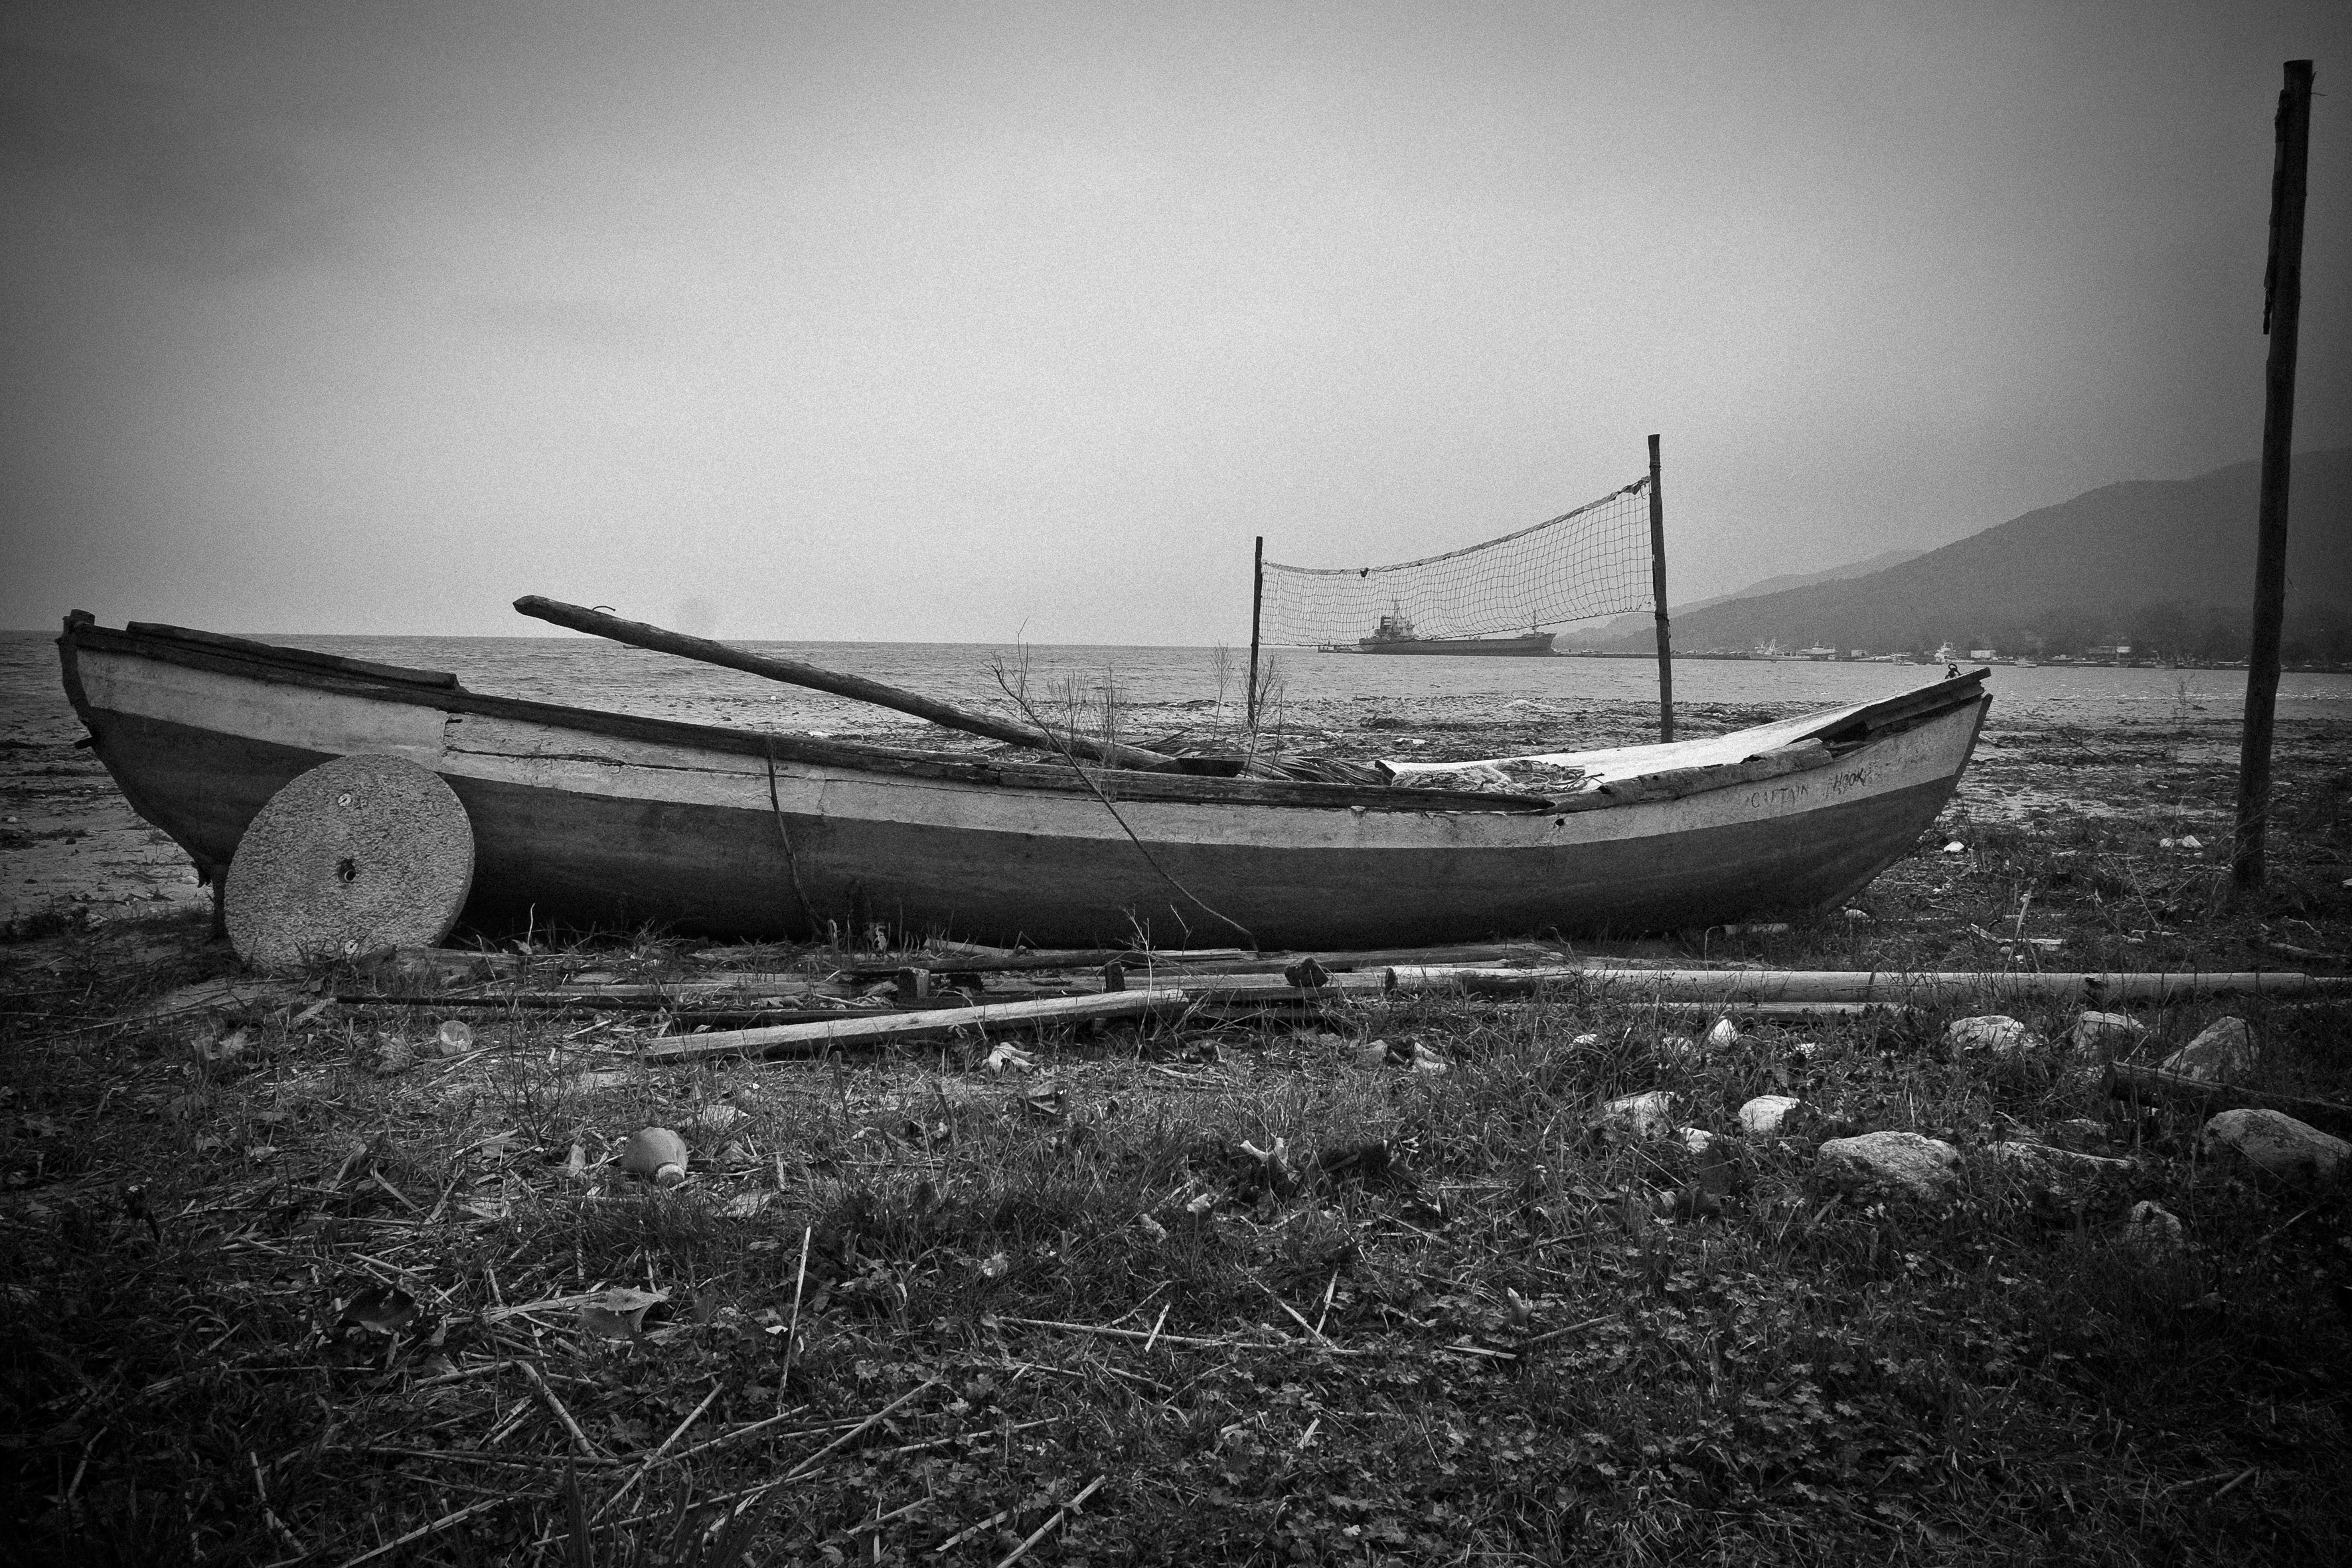
sea, black and white, white, boat, photography, morning, wave, urban, travel, fujifilm, vehicle, darkness, black, monochrome, bw, blackandwhite, blackwhite, ngc, noiretblanc, greece, fuji, watercraft, barque, fujixt1, fujix, macedonia, stavros, monochrome photography, watercraft rowing